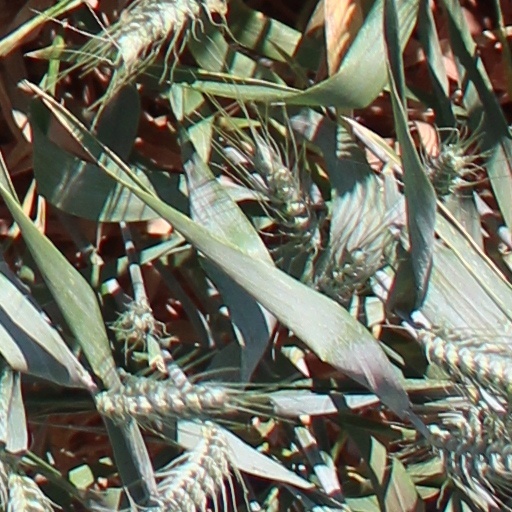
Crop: wheat